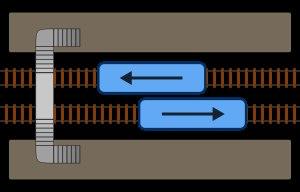
Dans le domaine ferroviaire, on parle de quais latéraux lorsque les quais permettant la montée et la descente des voyageurs se situent de part et d'autre des voies de circulation du matériel roulant.